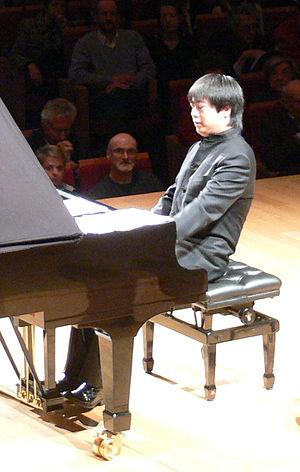
Lang Lang, né le 14 juin 1982 à Shenyang, est un pianiste et concertiste chinois de renommée internationale. Il réside actuellement aux États-Unis.